Prison Girl

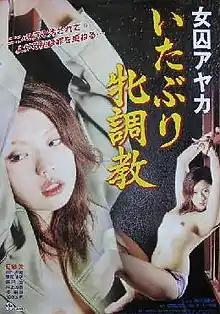
Theatrical poster

also titled is a 2008 Japanese "pink film" directed by Naoyuki Tomomatsu. Tomomatsu shot the film for the Gensō Haikyū-sha production company, and it was released theatrically in Japan by OP Eiga on September 19, 2008. It was given an Honorable Mention for Best Film at the 2008 Pink Grand Prix ceremony, where lead actress Asami Sugiura was also given one of the Best New Actress Awards.